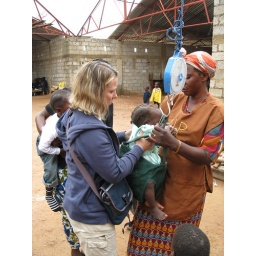
the woman in the brown dress is a nutrition consultant. Tehy are weighing all the babies to determine their health.